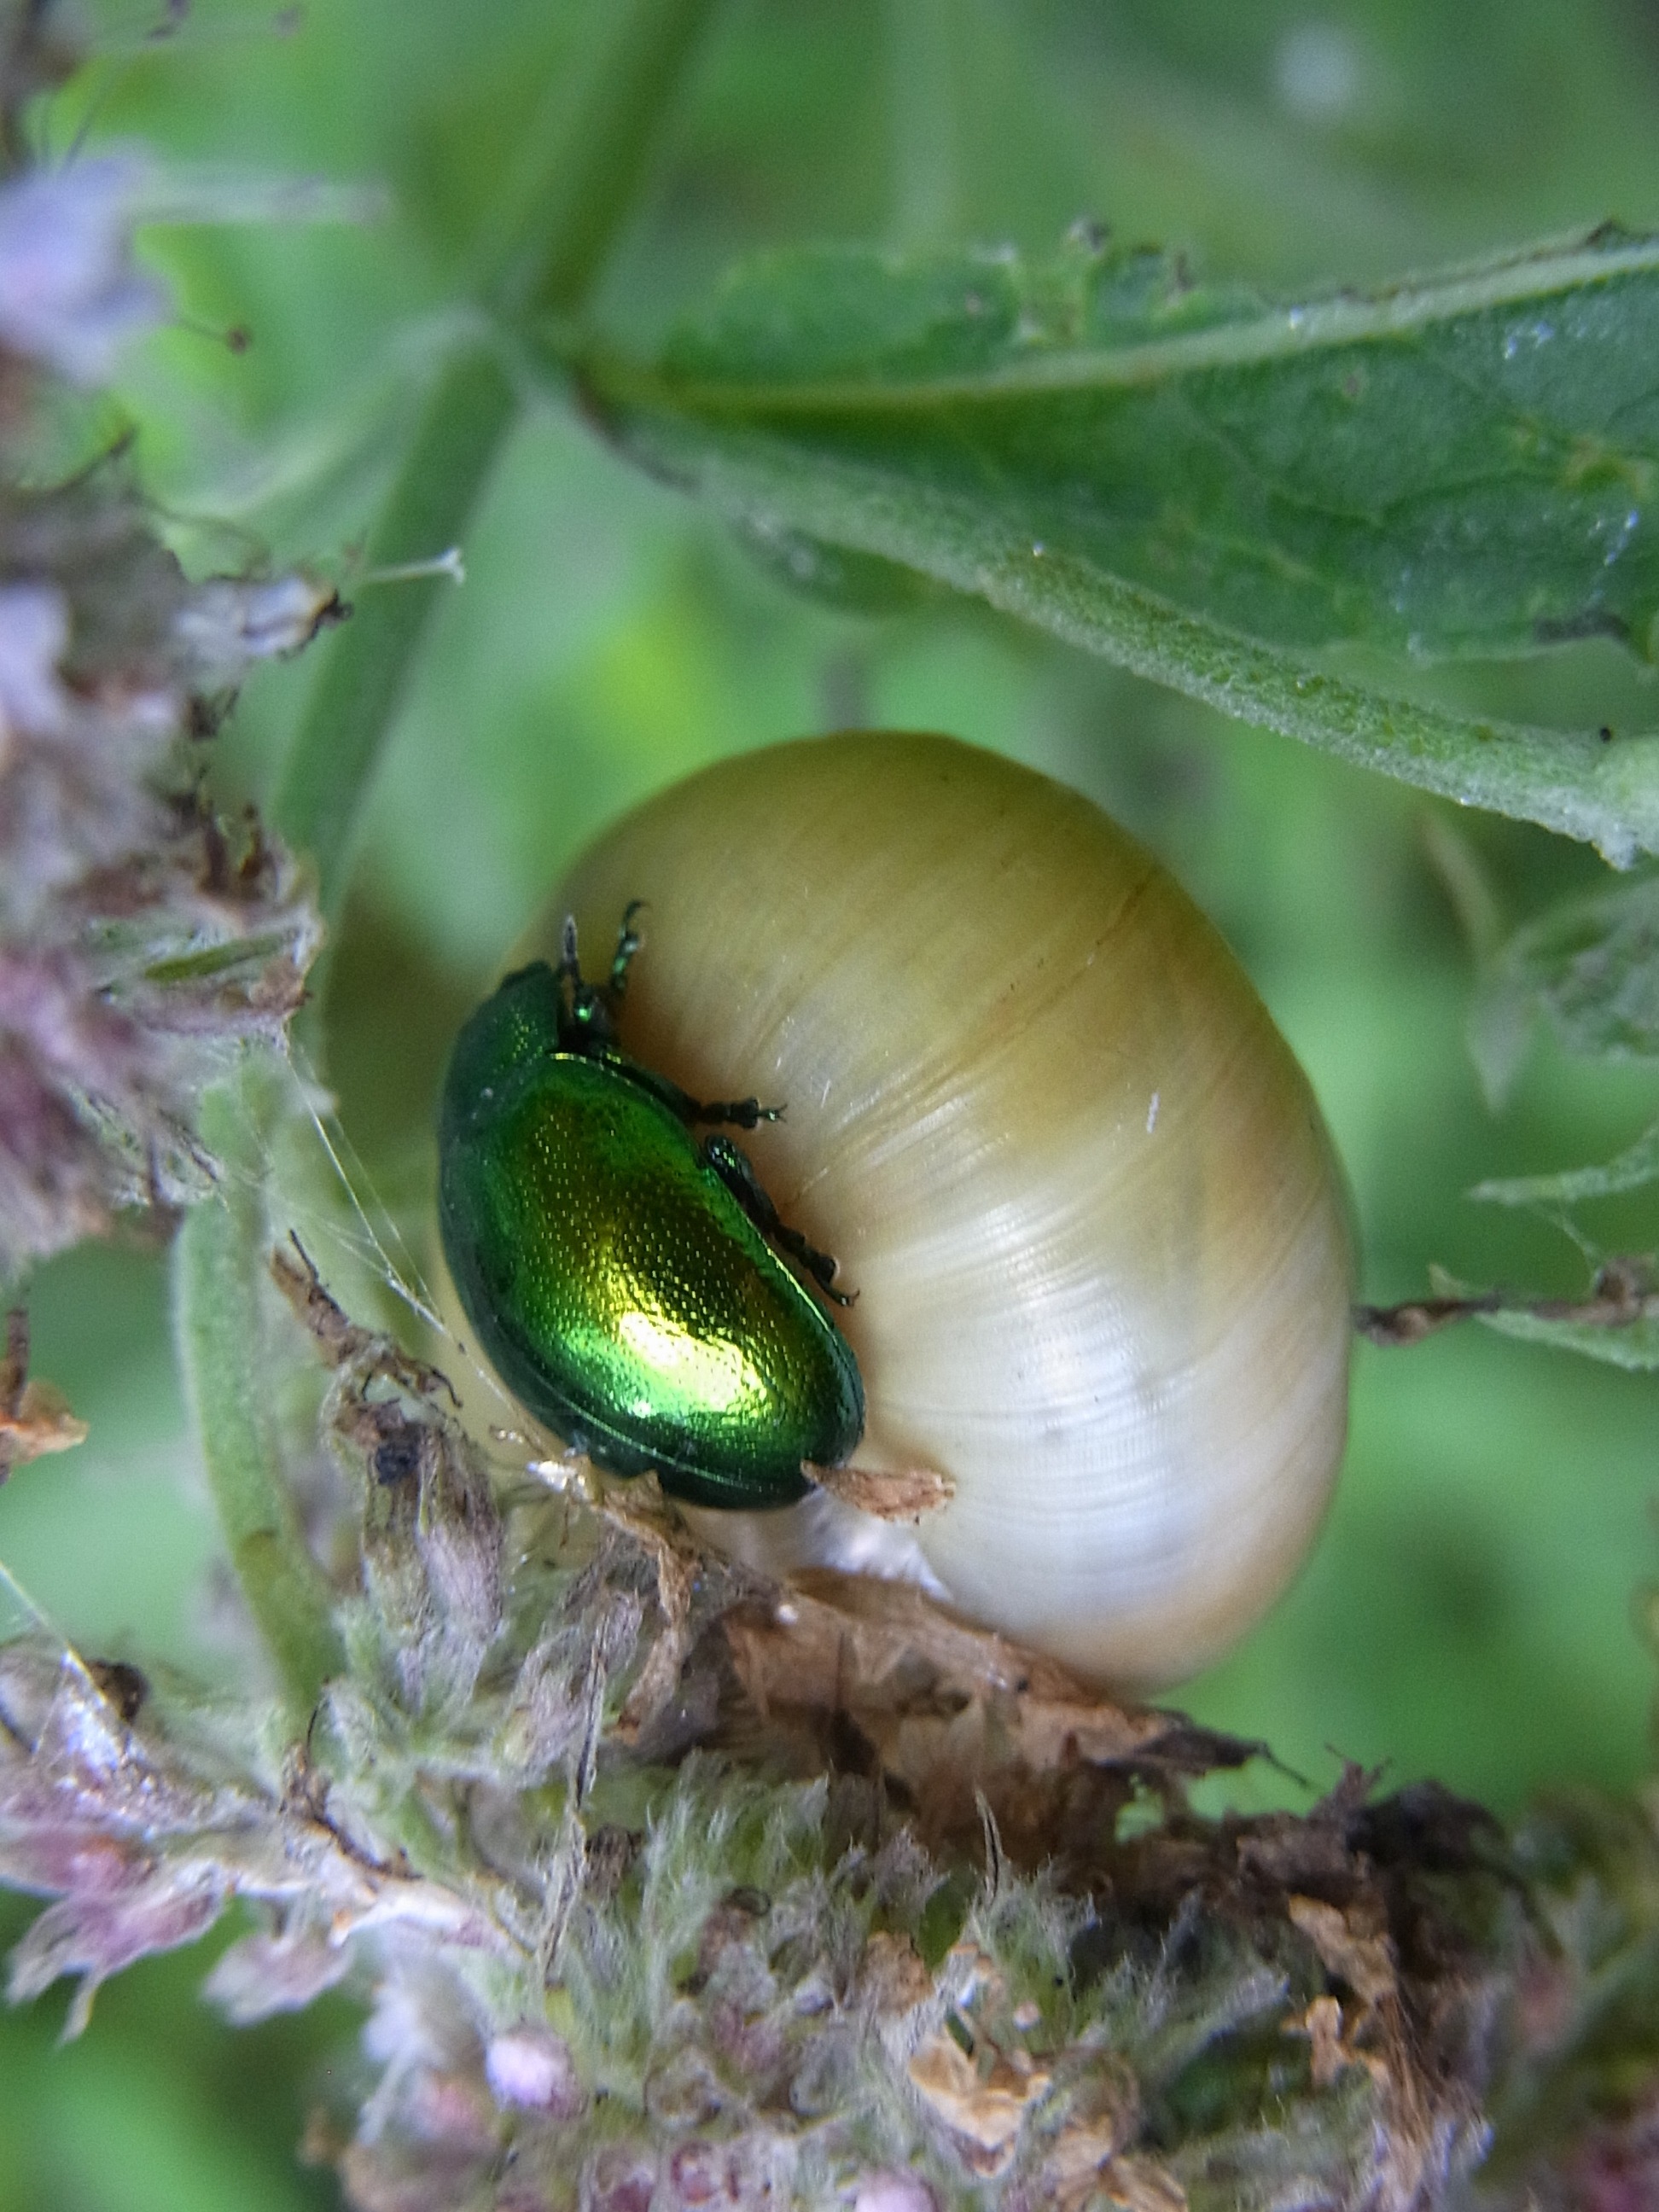
nature, wildlife, green, insect, fauna, invertebrate, close up, snail, animals, beetle, macro photography, snails and slugs, minzblattkaefer, chrysolina herbacea